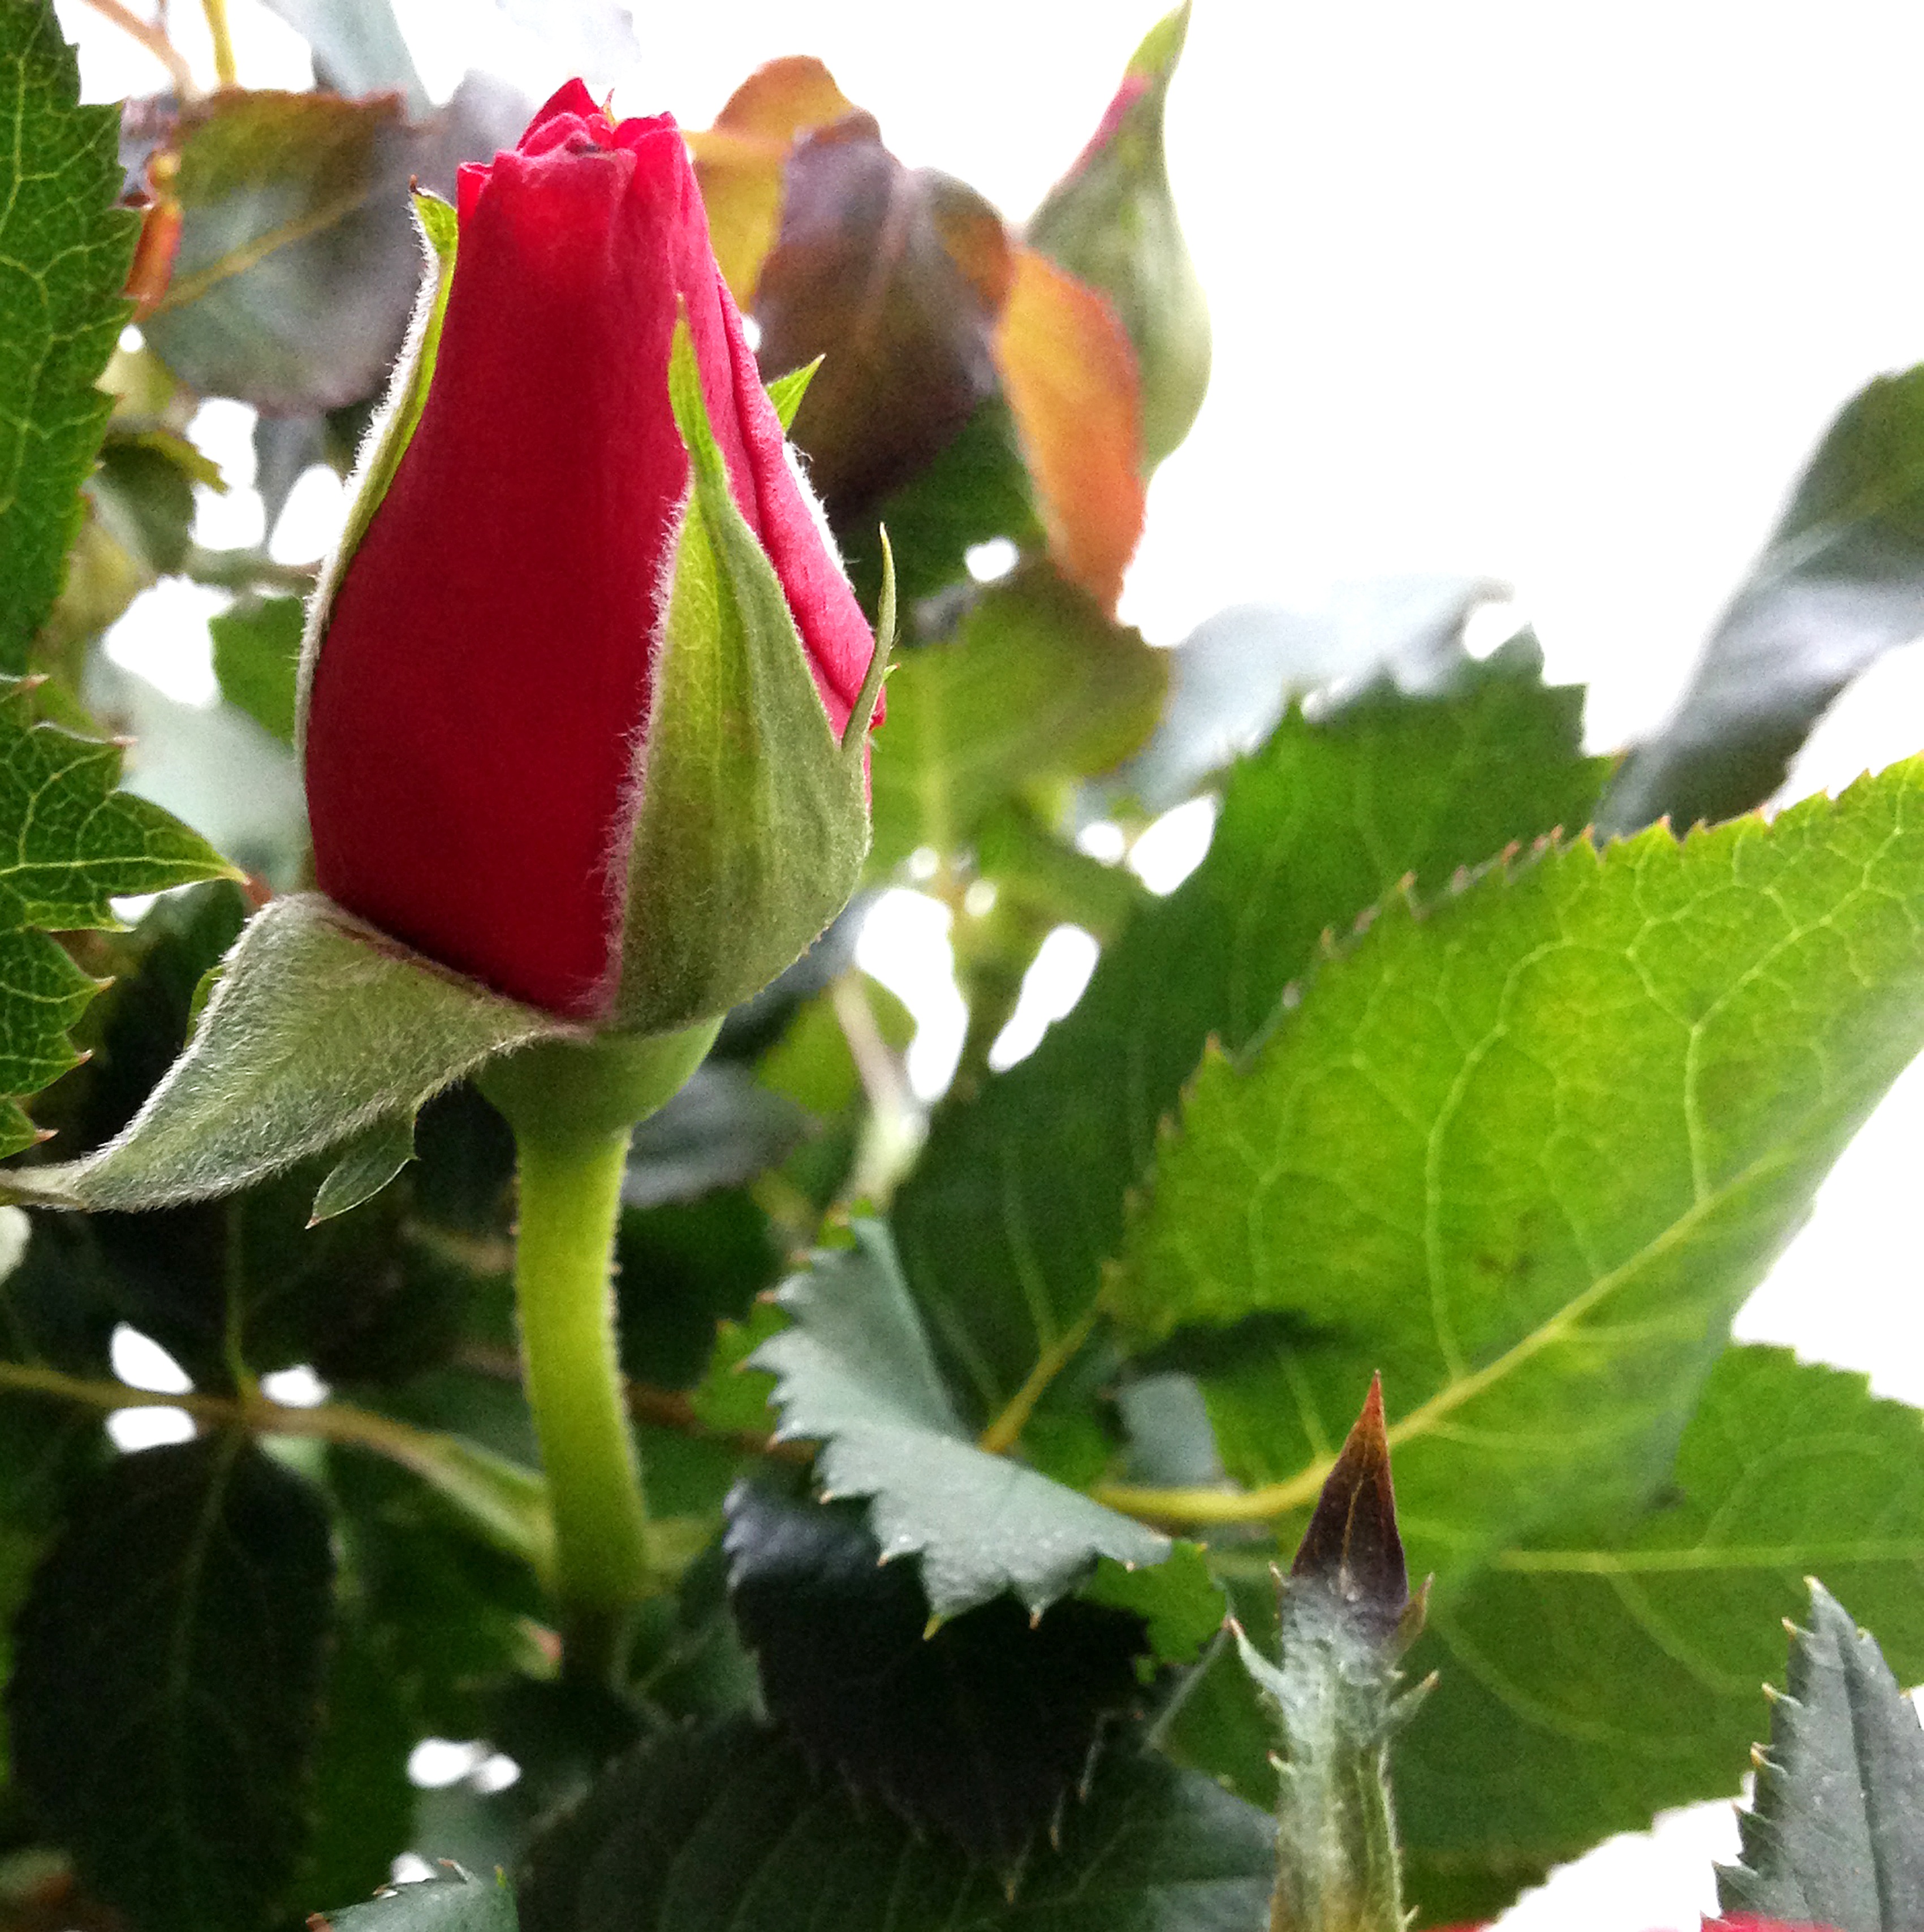
plant, leaf, flower, rose, red, produce, roses, background, shrub, flowering plant, rose family, valentin, land plant, rosenknup